Thomas Blount (statesman)

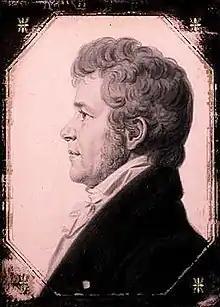

Thomas Blount (May 10, 1759February 7, 1812) was an American soldier, and politician. He served as a lieutenant in the North Carolina Line and as an adjutant general to Major General Richard Caswell in the North Carolina militia during the American Revolutionary War. After the war, he served as a representative in the North Carolina General Assembly and served three terms in U.S. representative from the 5th Congressional District in North Carolina.